Faker (gamer)

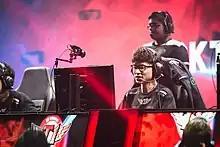
Faker competing at the 2015 League of Legends World Championship

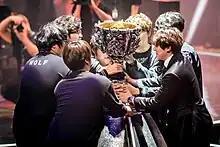
Faker celebrating after winning the 2015 World Championship

During the 2015 offseason, Faker re-signed with SK Telecom, despite receiving offers of nearly from various Chinese companies. Throughout the 2015 LCK season, Faker shared the mid lane position with teammate Lee "Easyhoon" Ji-hoon. Although Faker started the Spring Split season opener match against NaJin e-mFire, he was benched in the second game after losing the first, with Easyhoon taking his place. However, Faker returned for the third game and led his team to victory by securing a pentakill. In the 2015 LCK Spring Split finals, Easyhoon started all three games, resulting in SKT's victory. Despite technically winning another domestic title, Faker expressed dissatisfaction with the outcome and stated his determination to deliver a better performance than Easyhoon in the future. During the break between splits, SKT participated in the 2015 Mid-Season Invitational, reaching the finals where they faced Edward Gaming in a best-of-five match. Throughout the tournament, Easyhoon played as the team's starting mid laner, but Faker was subbed in for game four after SKT fell behind 1–2. They won game four, and in game five Faker selected the champion LeBlanc, a character he had never lost with competitively. However, SKT was unable to secure a victory in the final game, resulting in a second-place finish. During the 2015 LCK Summer Split, SKT advanced to the finals against KT Rolster. While Easyhoon had been the primary mid laner for most of the split's matches, Faker played all three games of the finals and won, clinching his fourth LCK title. By this point in his career, Faker had garnered several nicknames, including the "Unkillable Demon King" and "God".